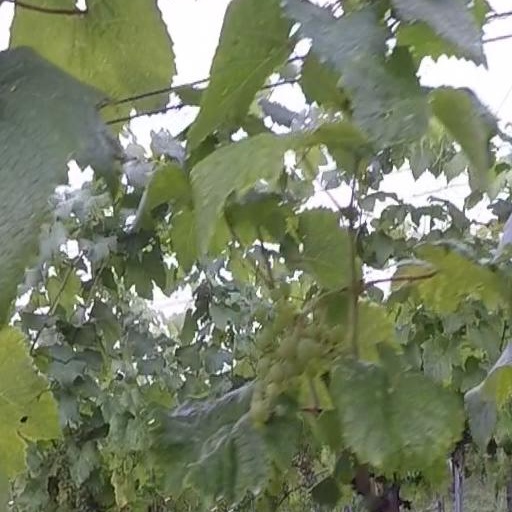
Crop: grape